2018 Sunda Strait tsunami

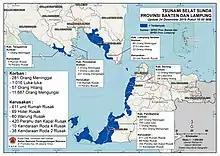
Affected area across the Sunda Strait.

The Volcanological Survey of Indonesia (PVMBG) recorded a dramatic increase in activity of Anak Krakatau. On 22 December, from 12:00 to 18:00 local time, a total of 423 eruptions were recorded by the agency. The danger level of the volcano was increased to Level 2. Authorities warned people not to conduct any activities within of the volcano.